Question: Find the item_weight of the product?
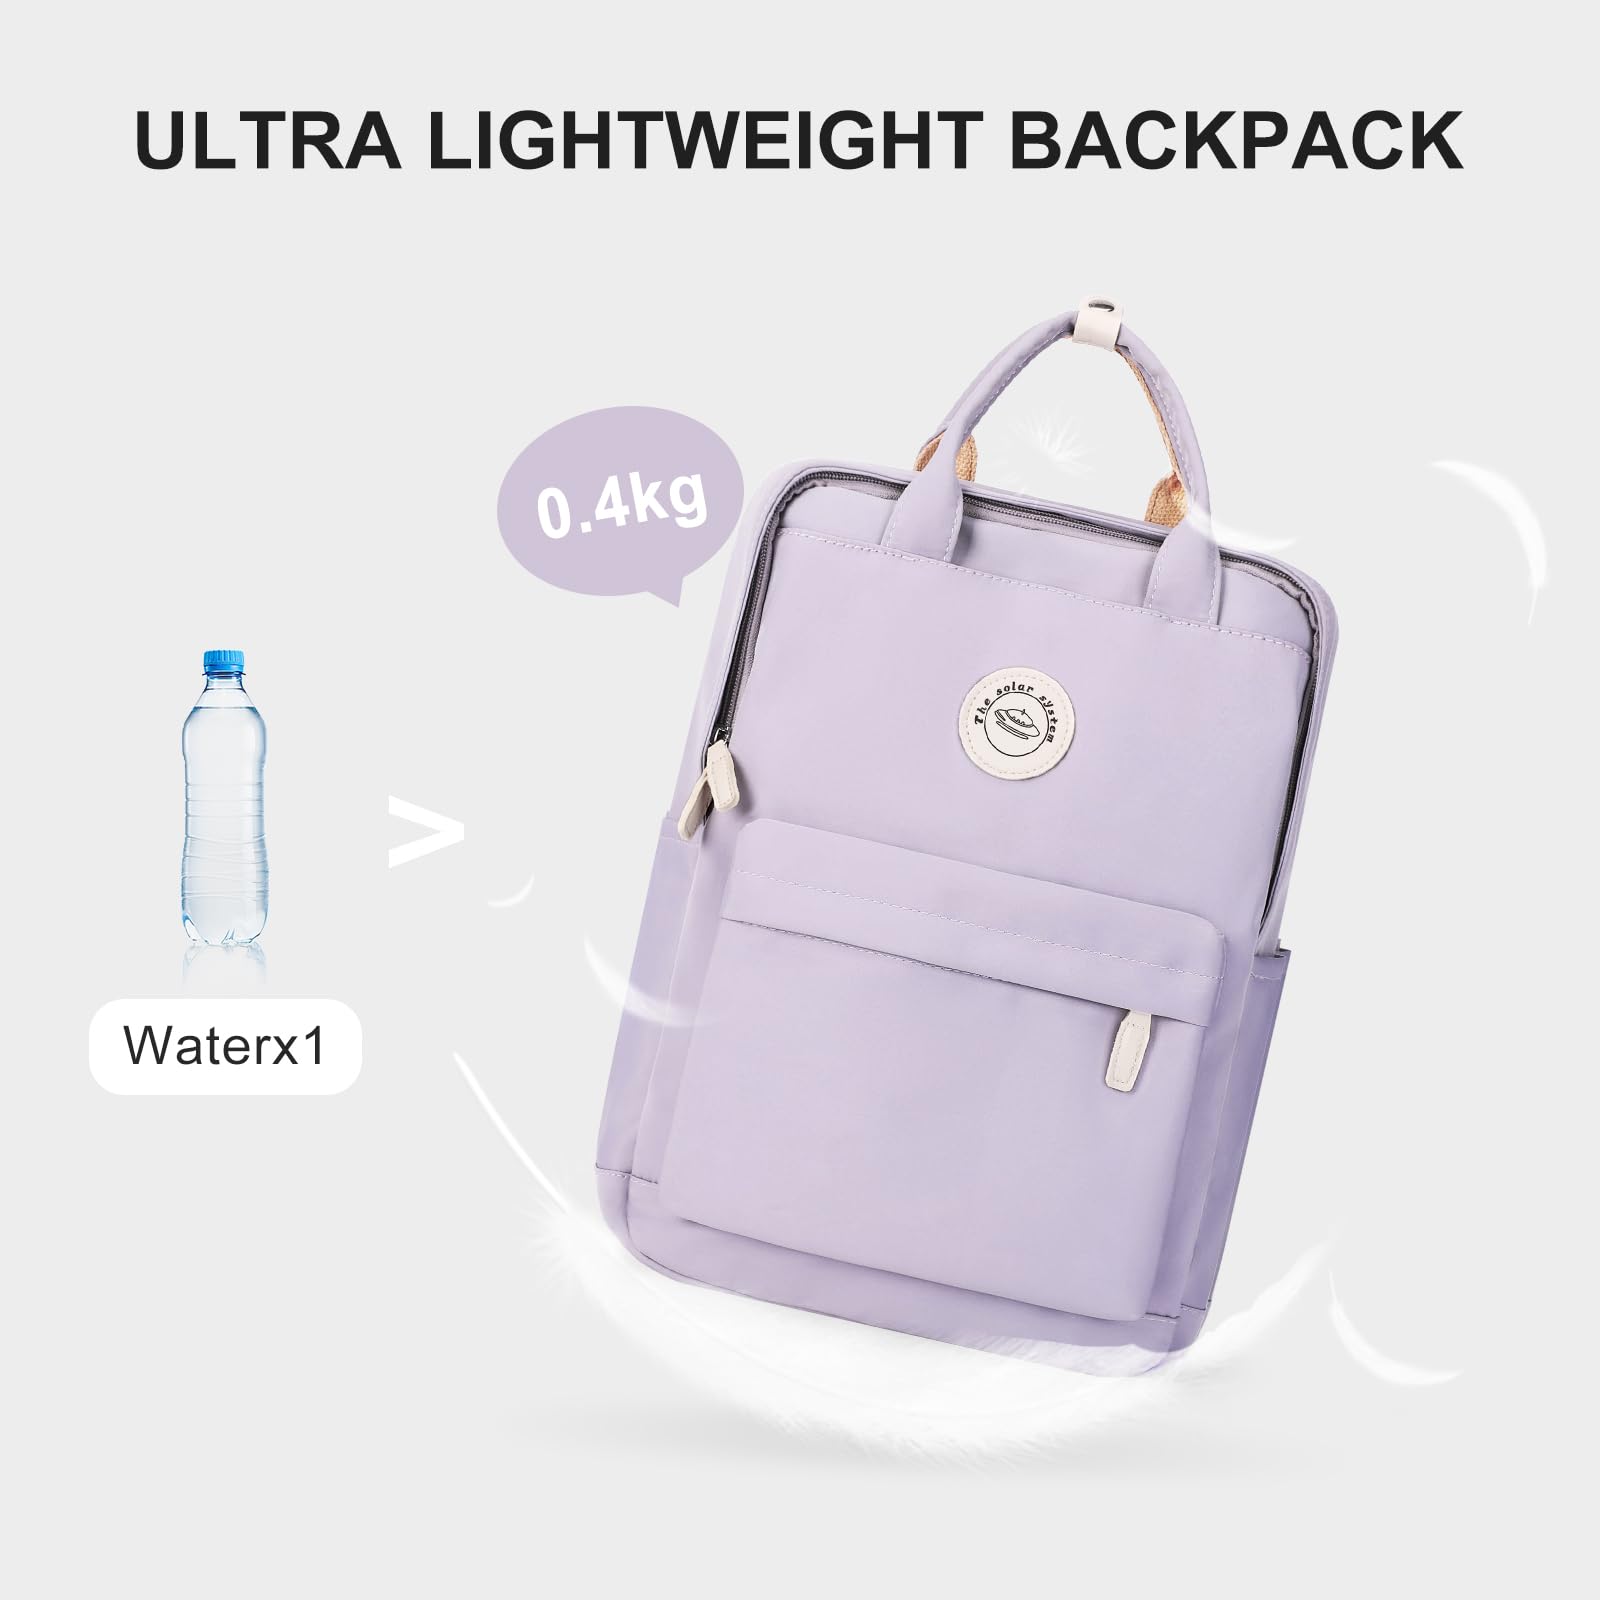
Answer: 0.4 kilogram